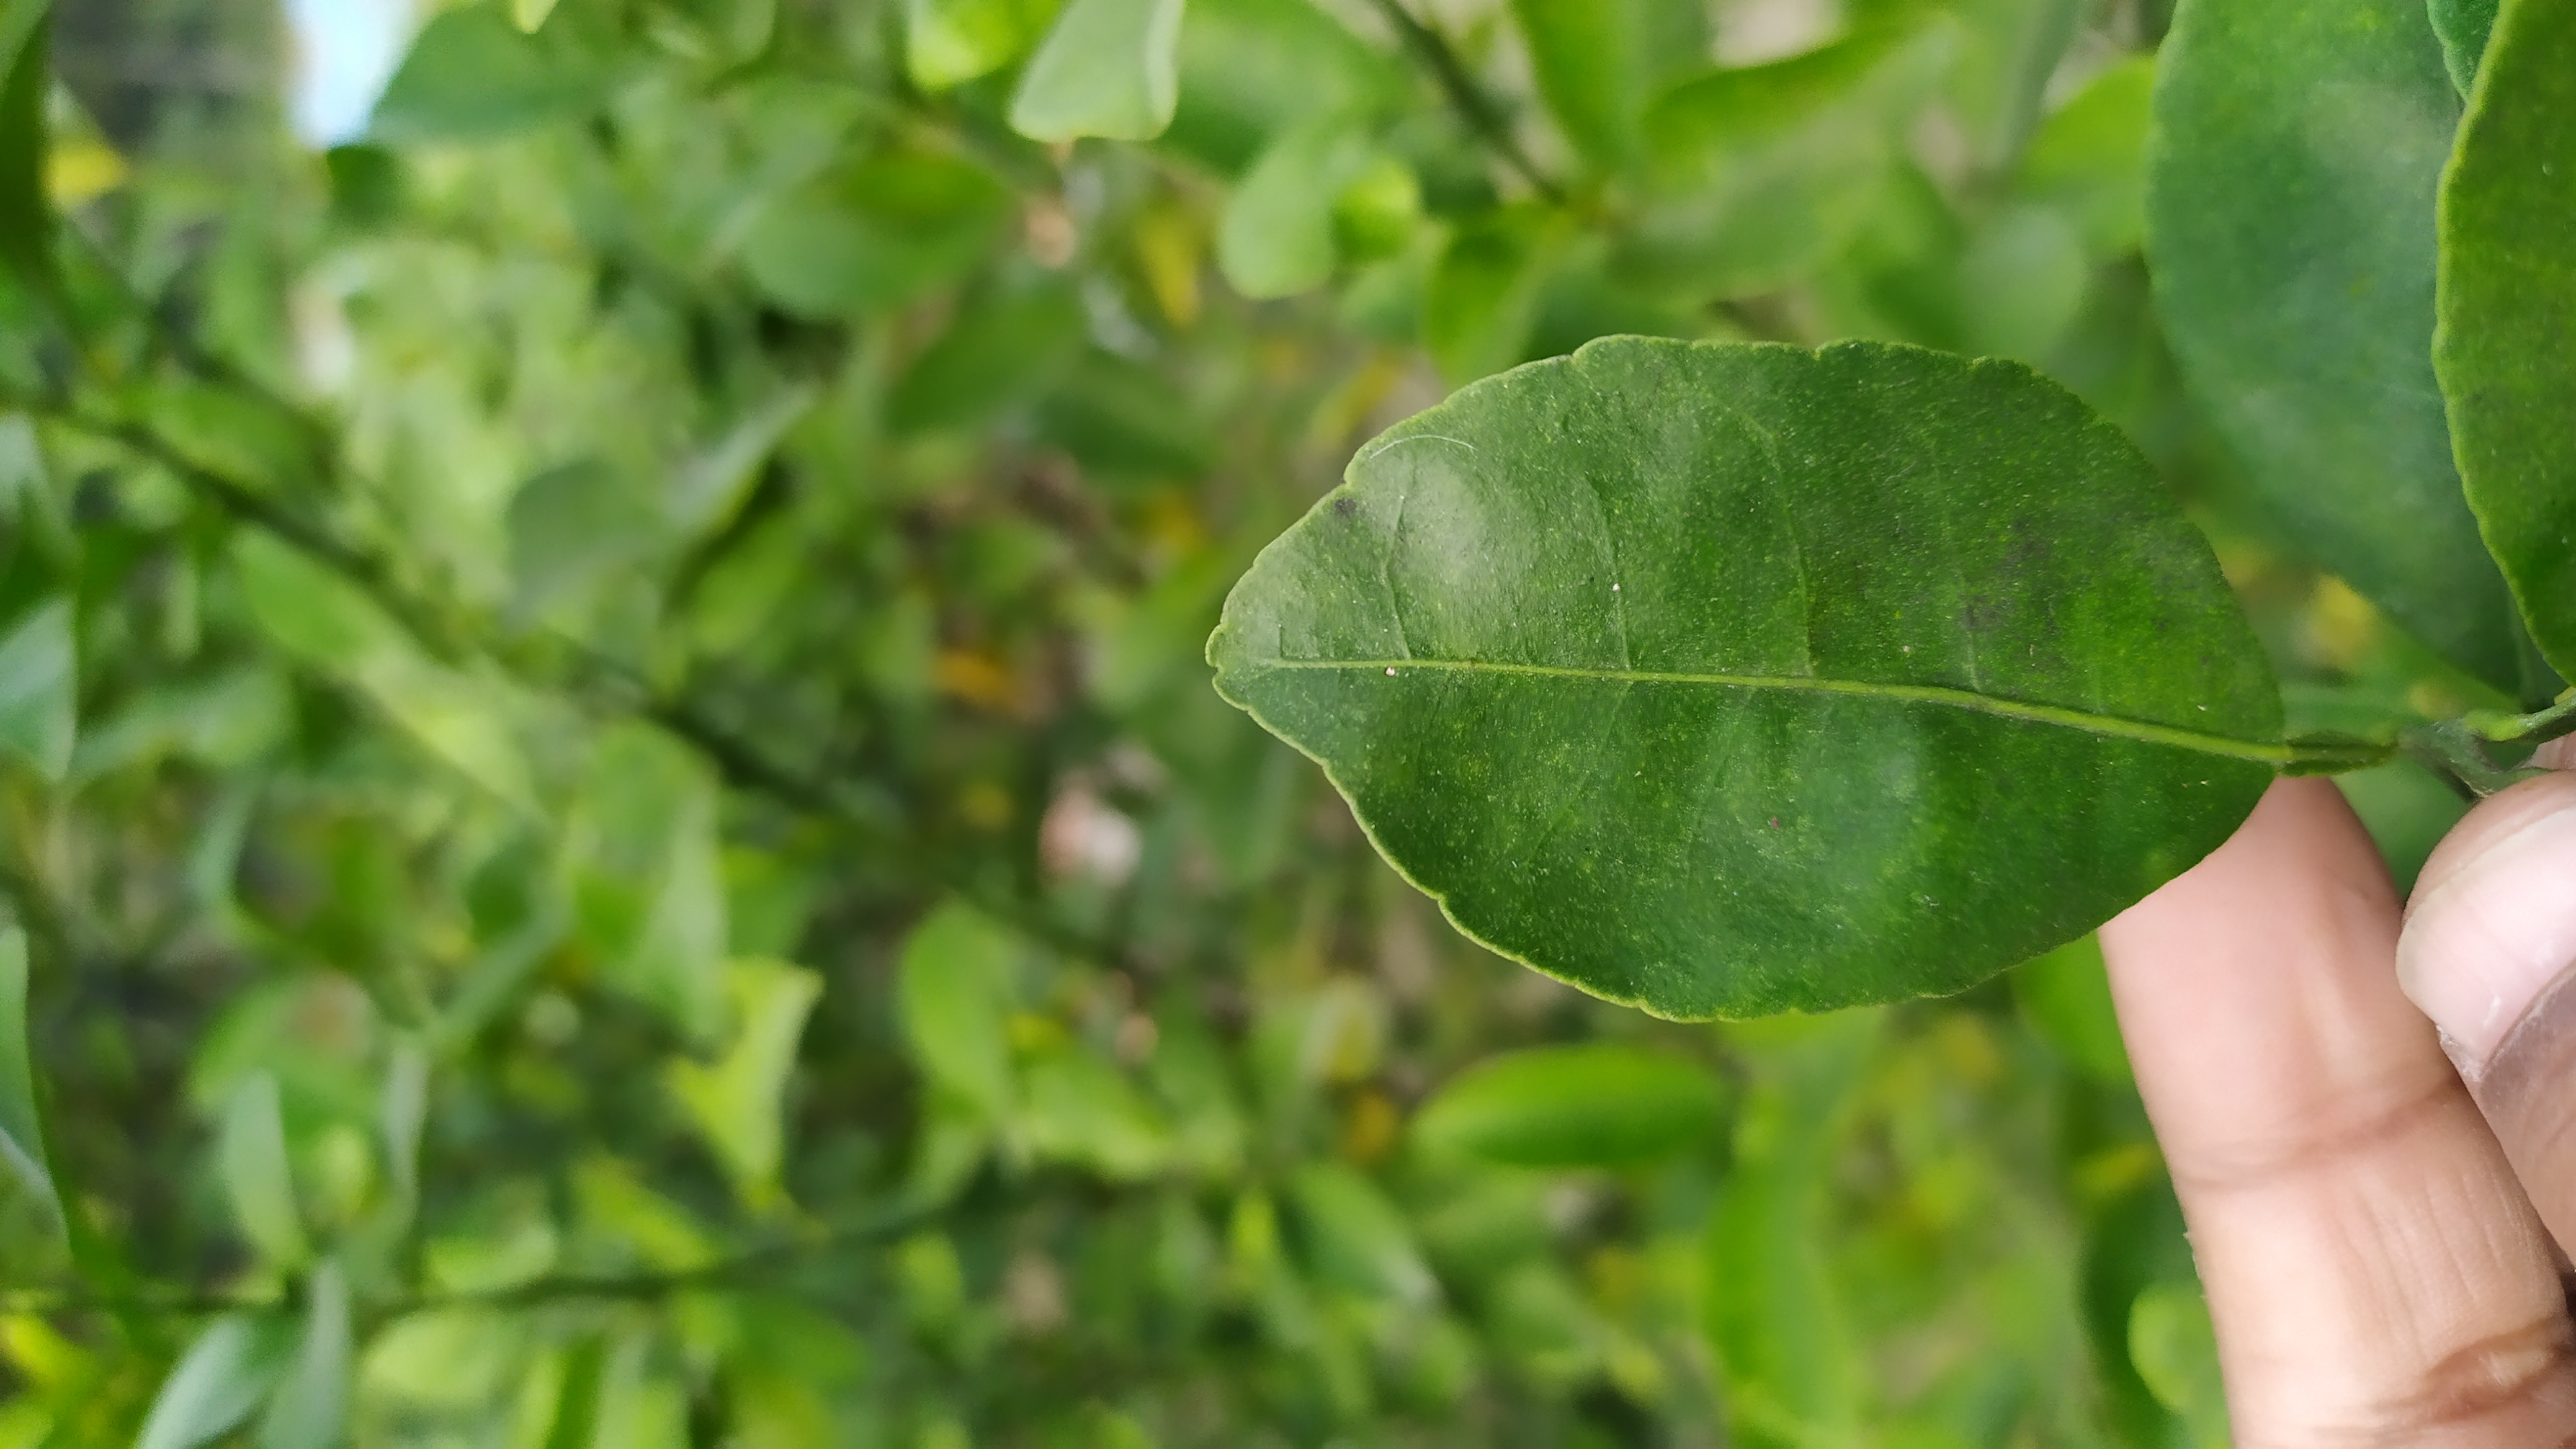
Mandarin leaf variety: China Mishti